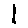
Label: 1